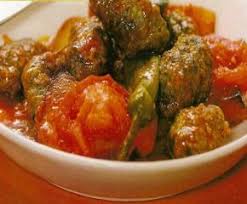
Yemek: izmir_kofte